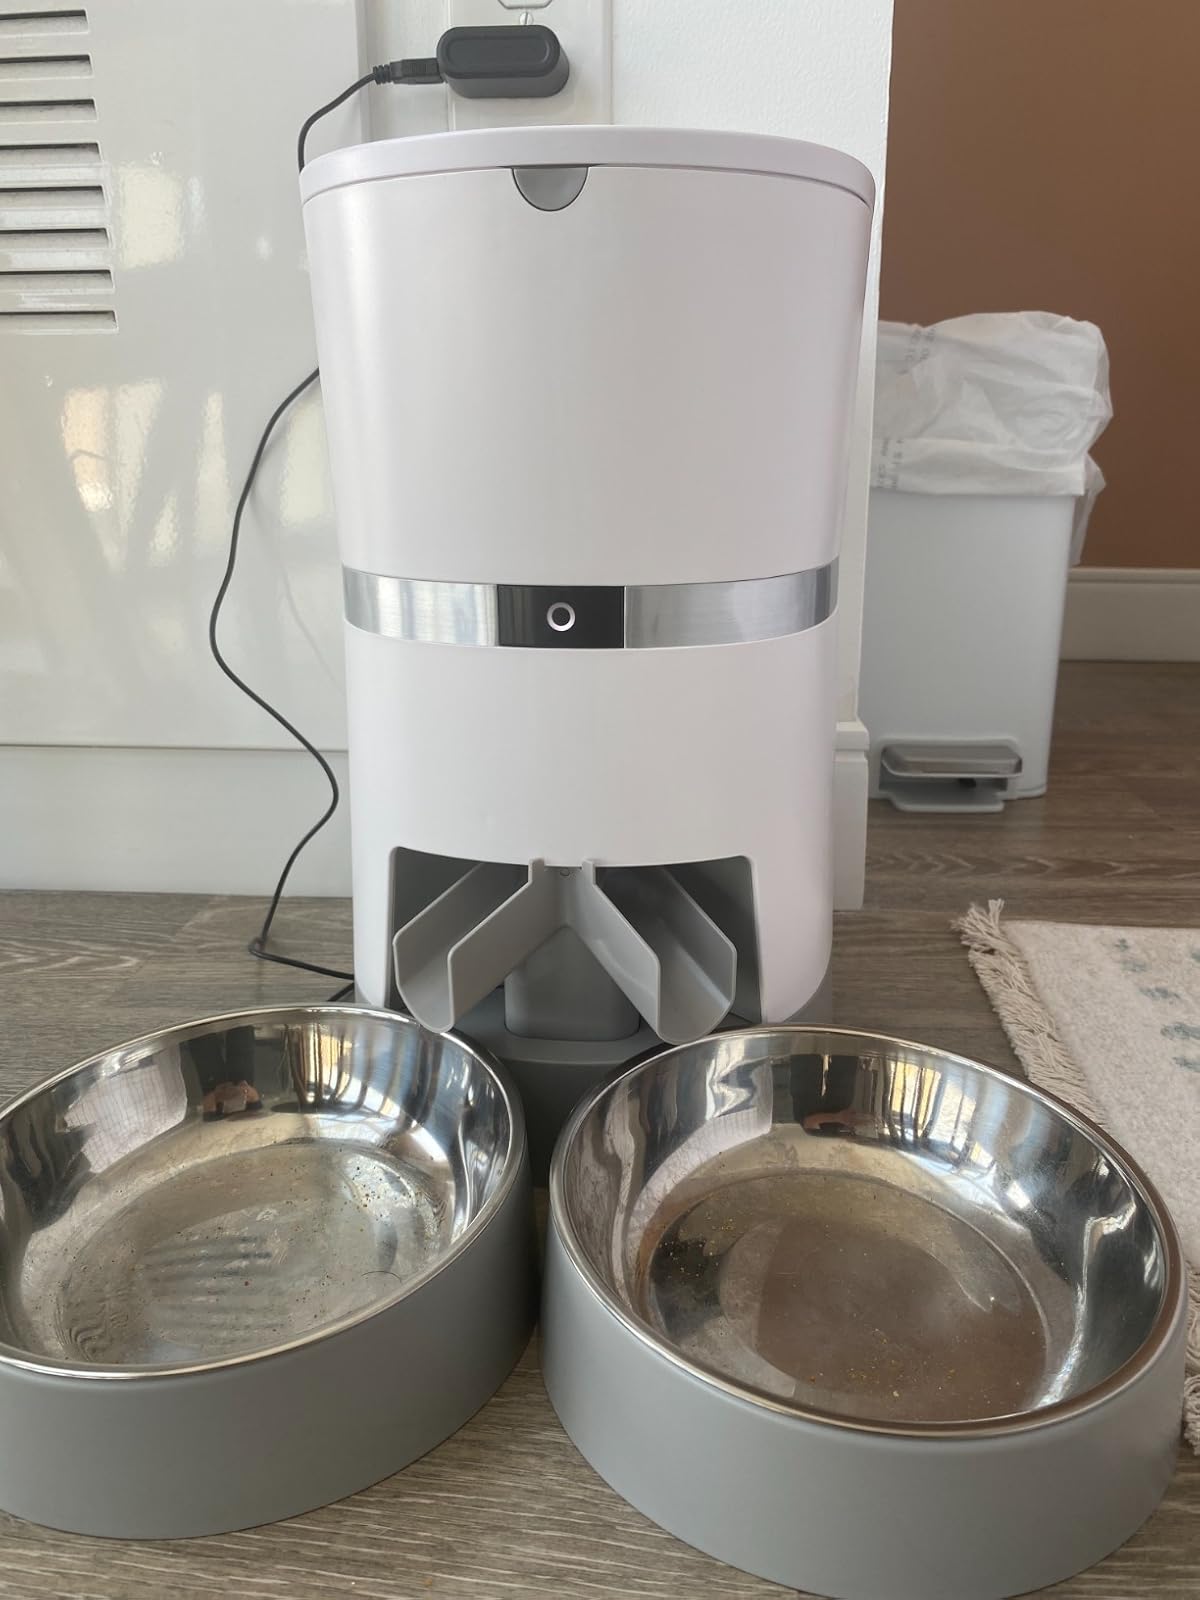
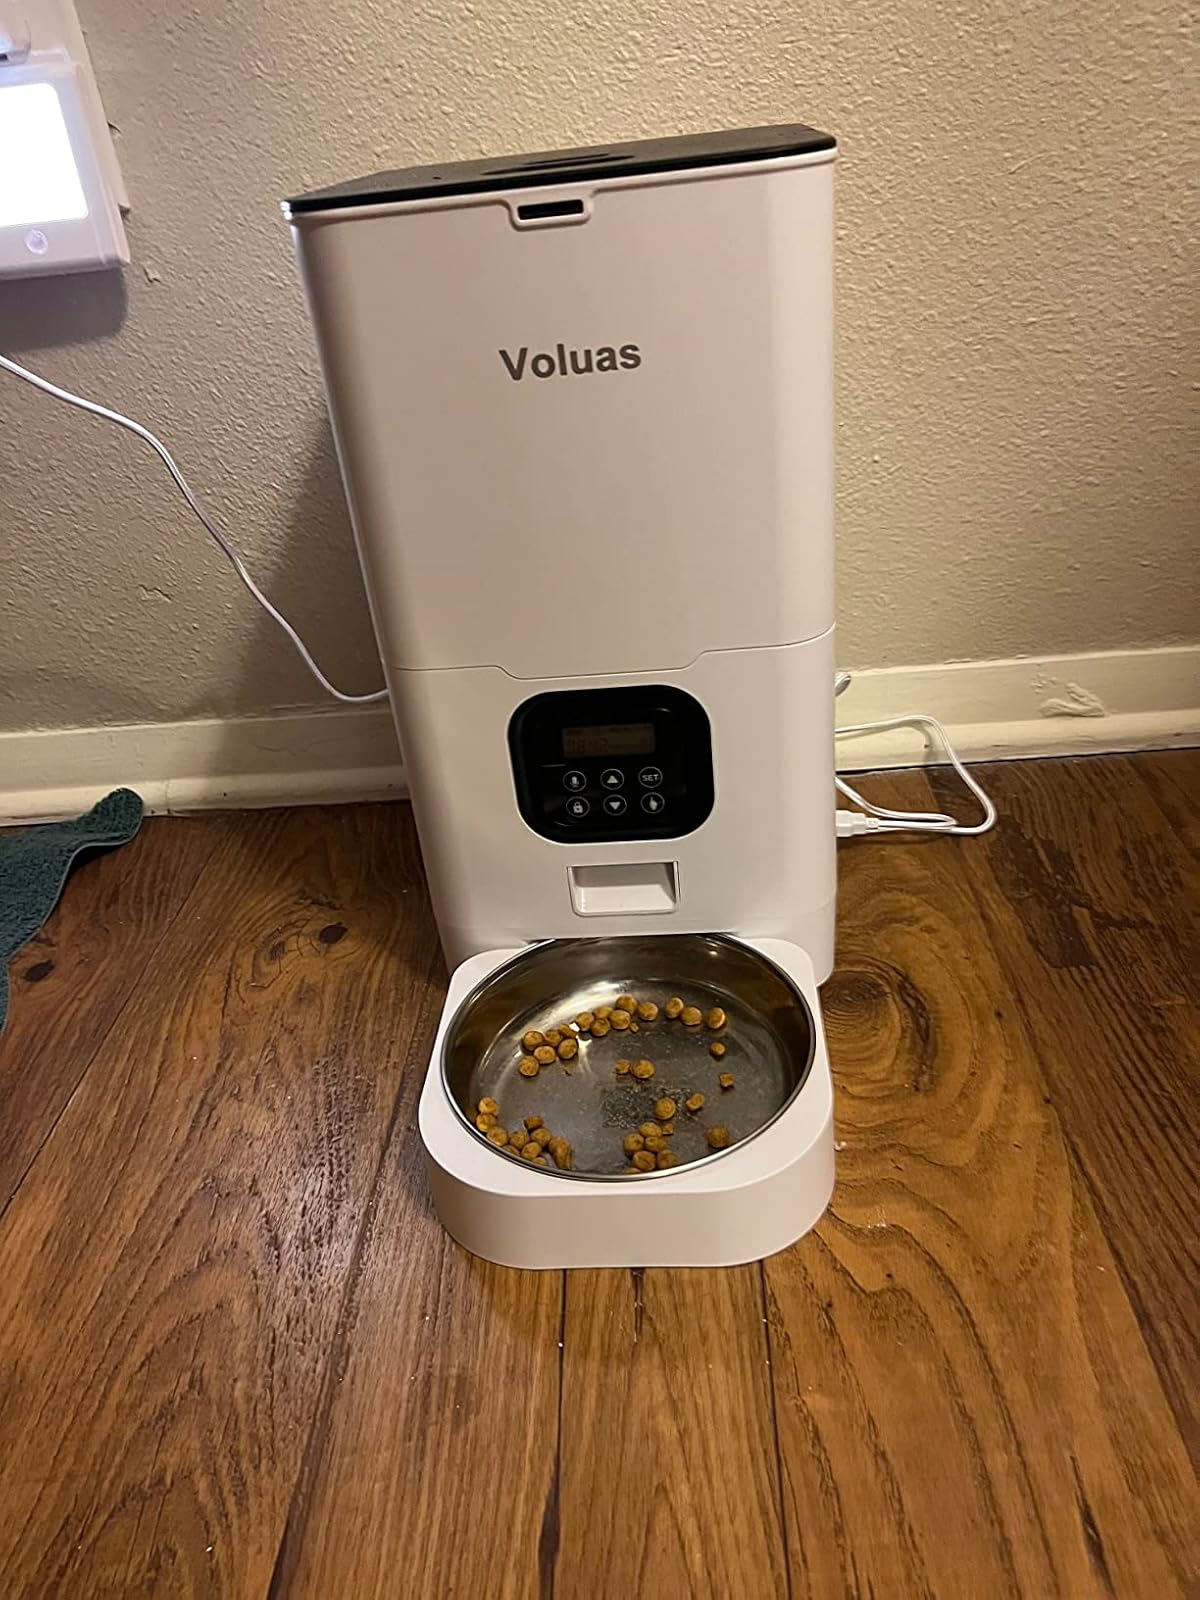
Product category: items_feeder
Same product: no